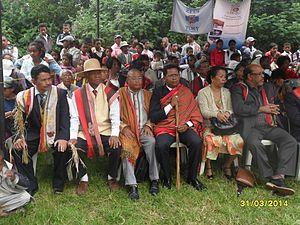
Des autorités traditionnelles participant à la célébration du nouvel an malgache à Ambohidrabiby le 20 mars 2015 Malagasy: Raiamandreny aradrazana mankalaza ny taombaovao malagasy tao Ambohidrabiby